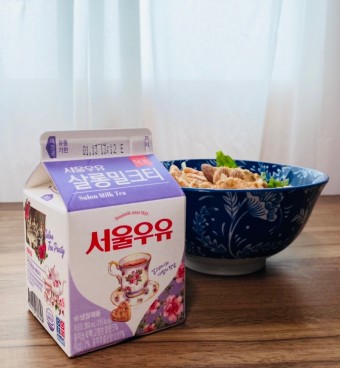
Label: paper